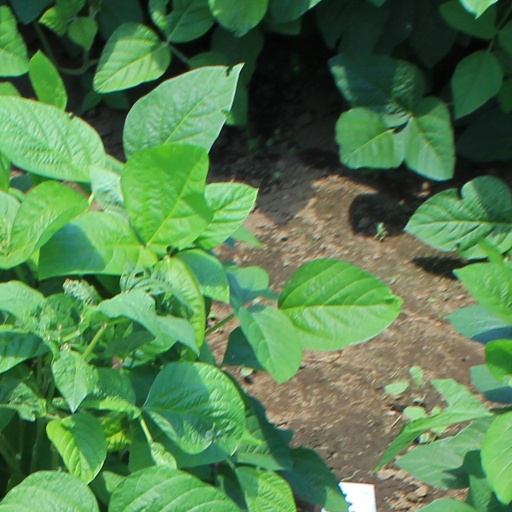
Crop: soybean